Tragic Prelude

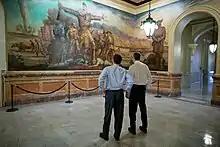
Kansas Governor Sam Brownback (left) and U.S. Secretary of Education Arne Duncan, 2012

In a newspaper interview of 1939, he explained that "I wanted to paint him as a fanatic, for John Brown was a fanatic. He had the wild zeal of the extremist, the fanatic for his cause—and we had the Civil War, with its untold misery." Later, he wrote in a letter: "I think he is the prototype of a great many Kansans. Someone described a Kansan as one who went about wreaking good on humanity. This might be the kernel of my conception."